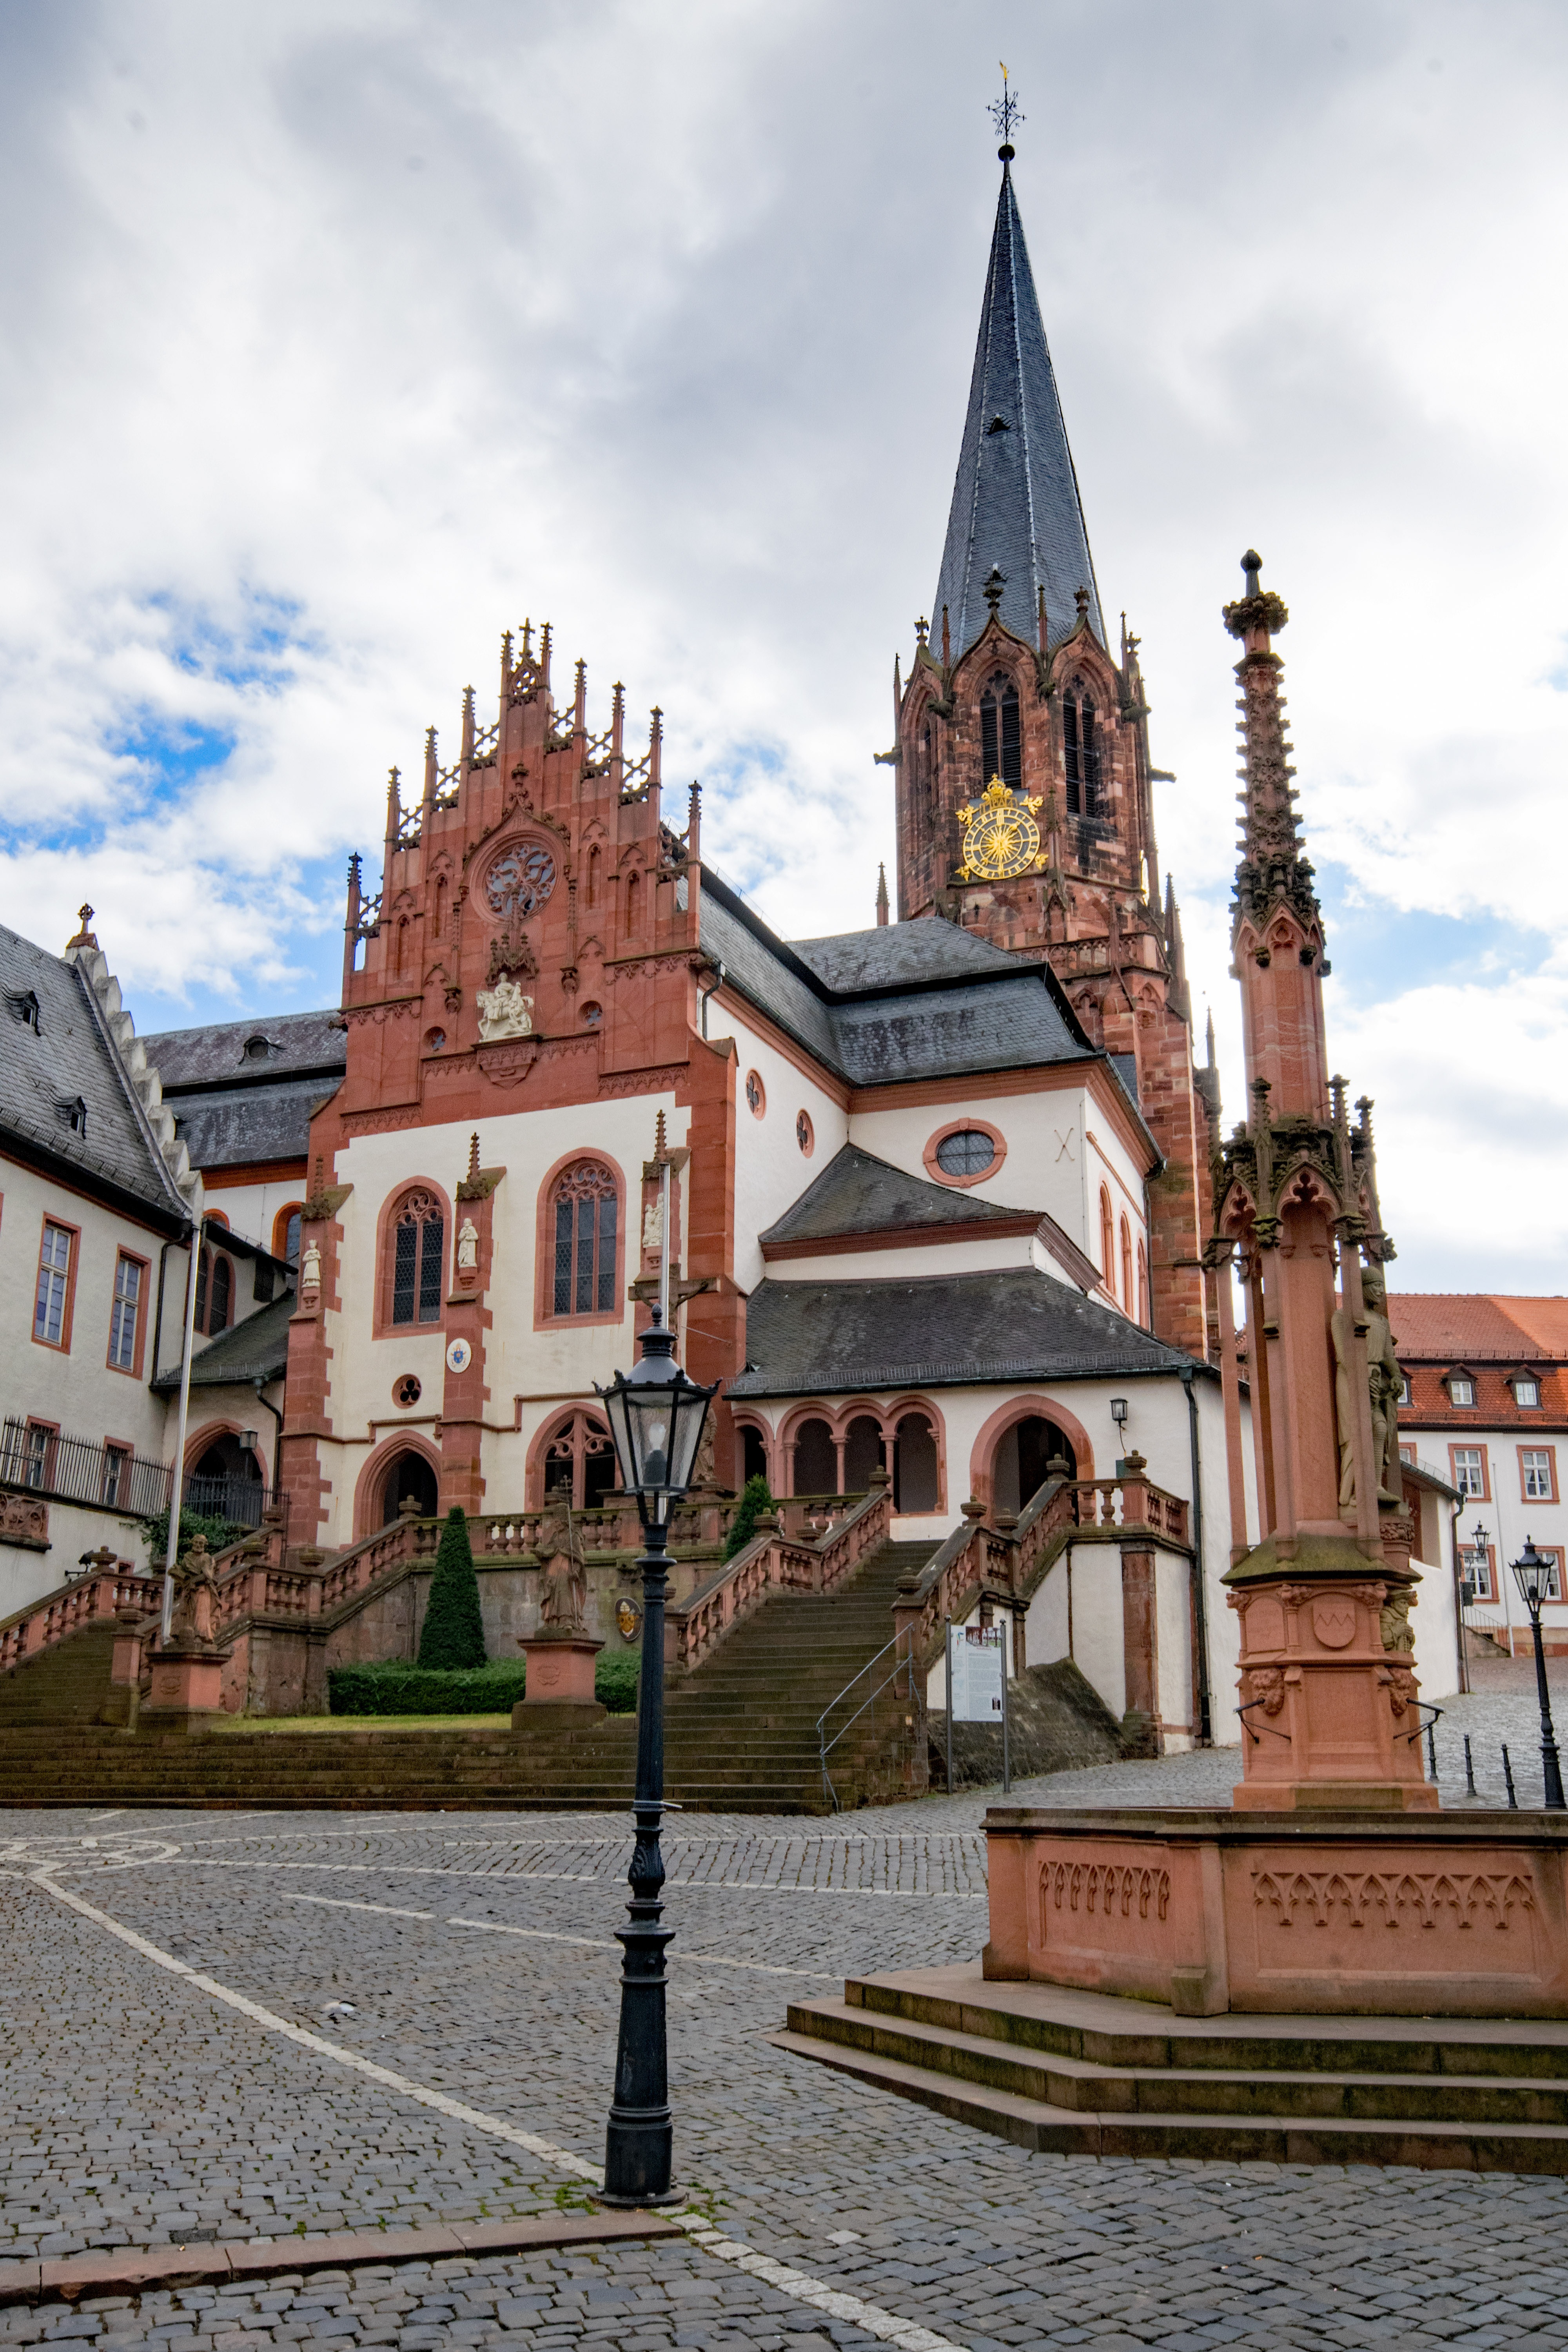
architecture, town, building, chateau, city, cityscape, travel, tower, plaza, religion, landmark, facade, church, cathedral, tourism, place of worship, places of interest, old town, spire, faith, germany, town square, bavaria, aschaffenburg, lower franconia, collegiate basilica, basilica minor